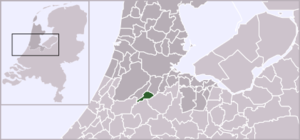
Uithoorn est un village et une commune néerlandaise située dans la province de Hollande-Septentrionale.